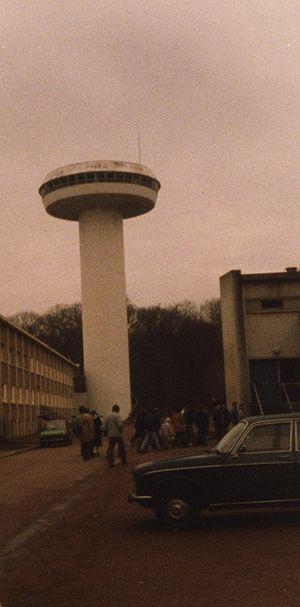
La tour solaire de Meudon est une tour de béton d'une hauteur de 36,47 mètres sur le site de l'observatoire de Meudon. Elle est équipée d'un spectrographe pour examiner le Soleil.
La tour solaire de Meudon est un télescope spécialisé constitué d'une tour de béton d'une hauteur de 36,47 mètres sur le site de Meudon de l'observatoire de Paris. Elle est équipée d'un spectrographe pour examiner le Soleil.